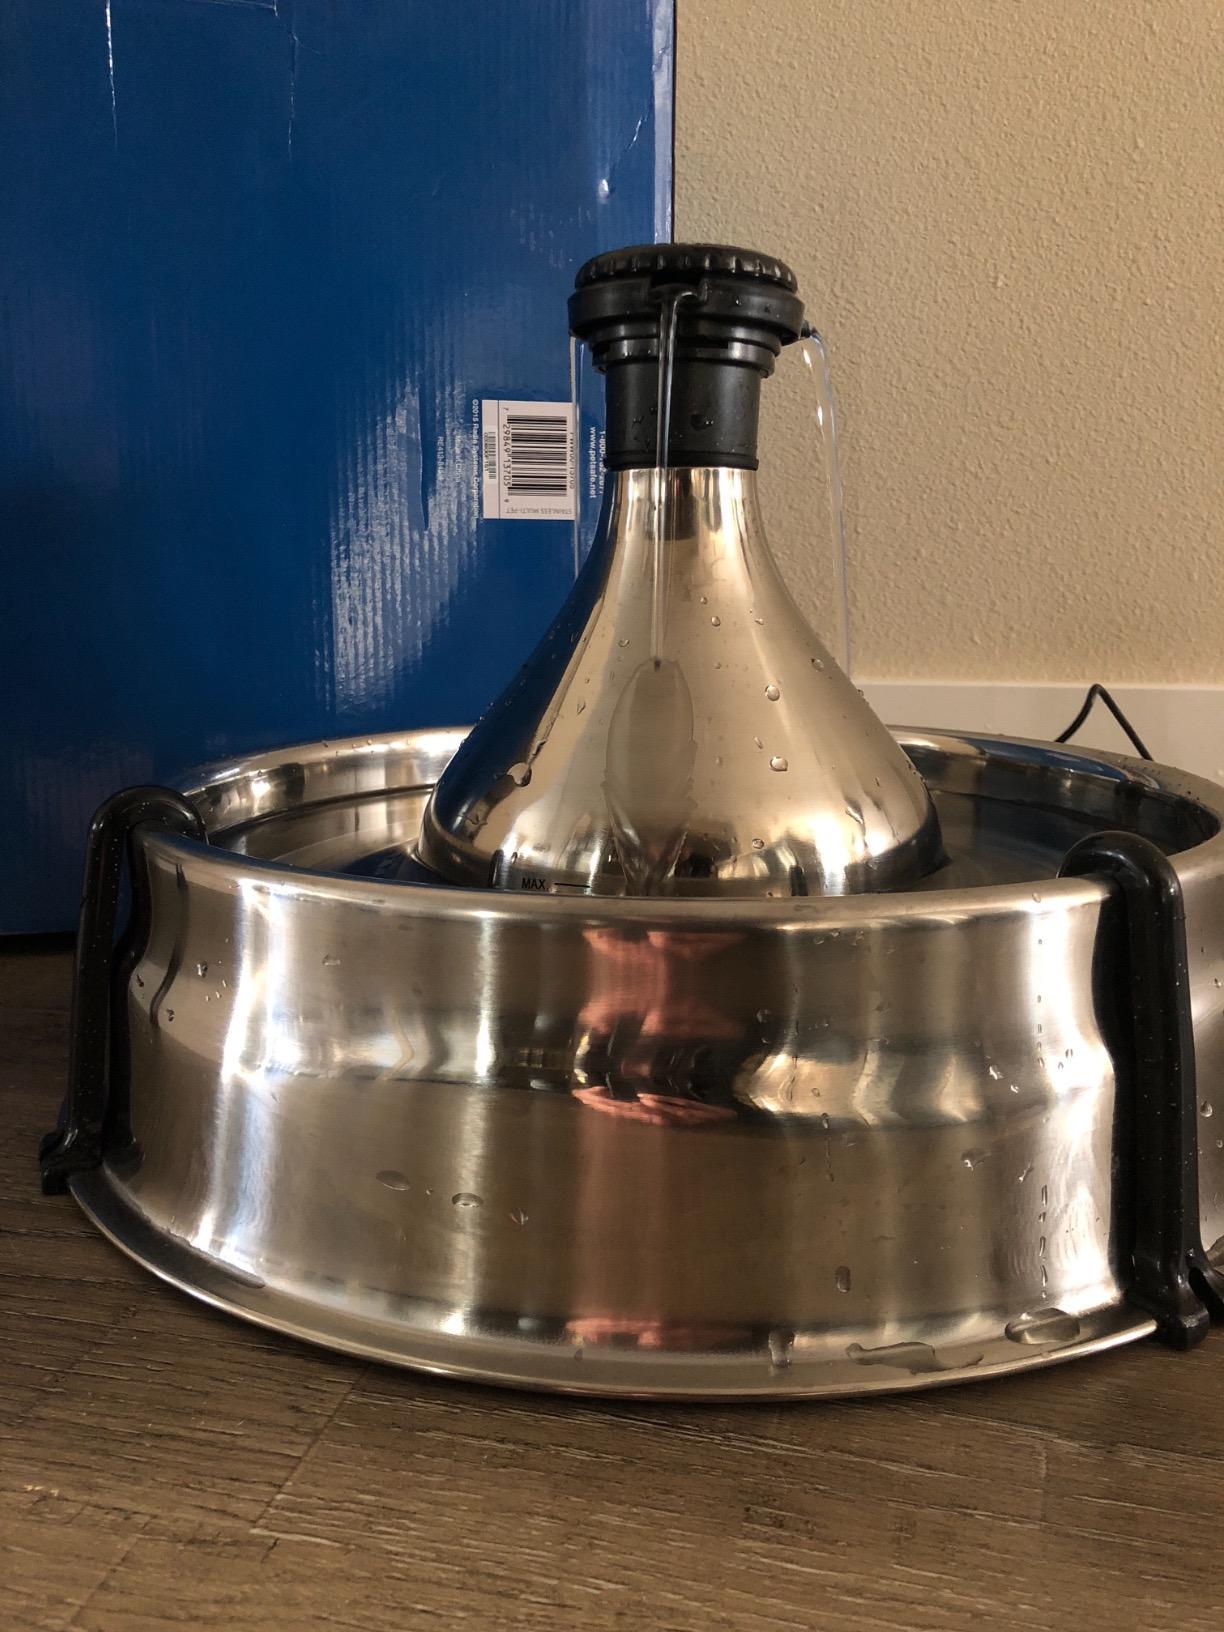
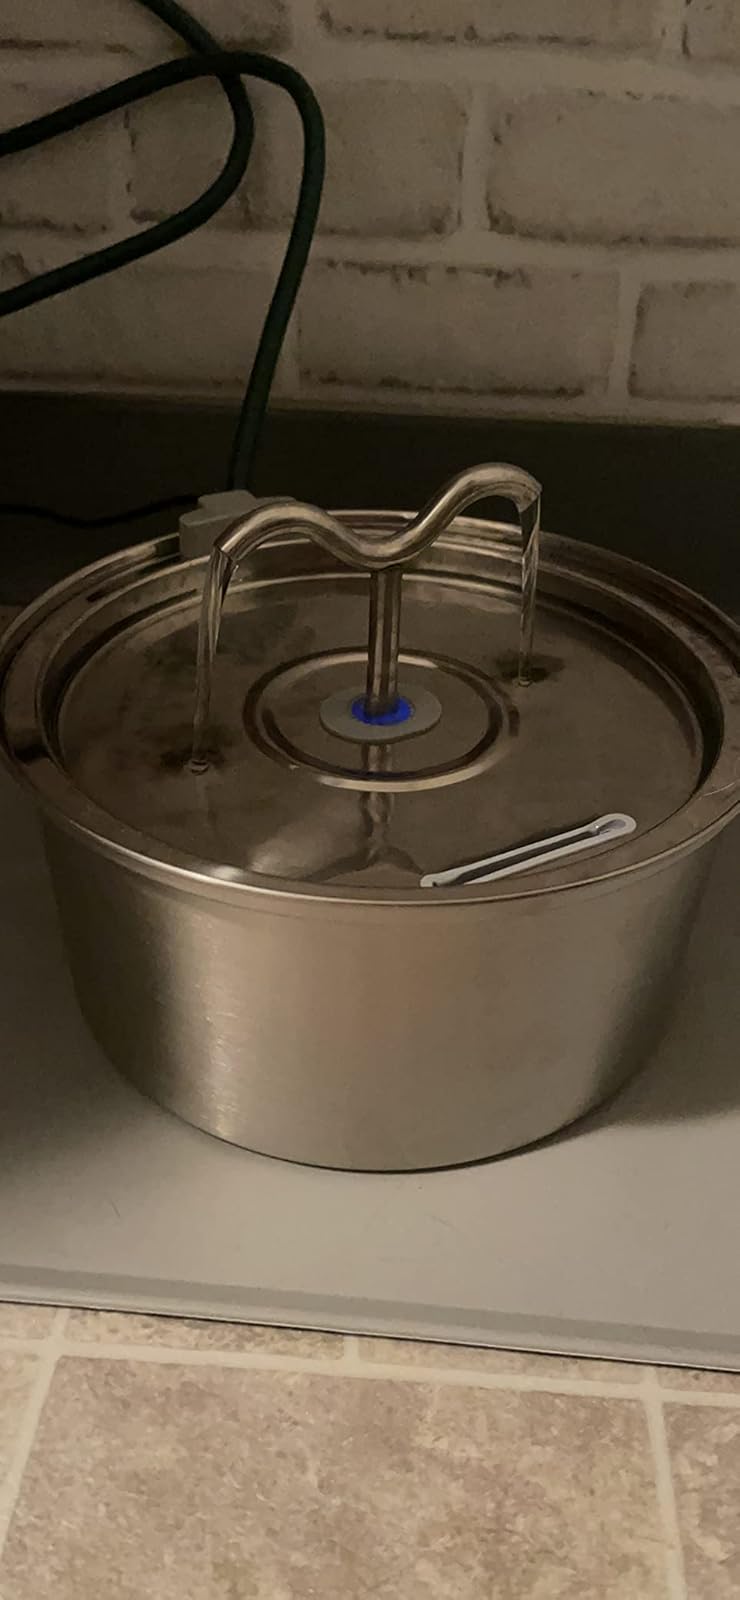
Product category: items_bowl
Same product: no